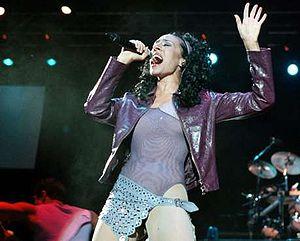
Mónica Naranjo est une chanteuse espagnole née à Figueras, en Catalogne. C'est une des chanteuses les plus populaires en Espagne et en Amérique Latine, en particulier au Mexique ; elle a vendu plus de neuf millions d'albums à travers le monde.